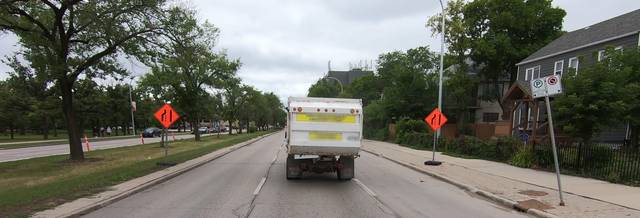
Region: Canada
Coordinates: 49.893, -97.117